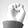
ASL letter: E